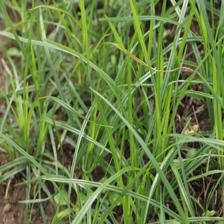
Label: Grass